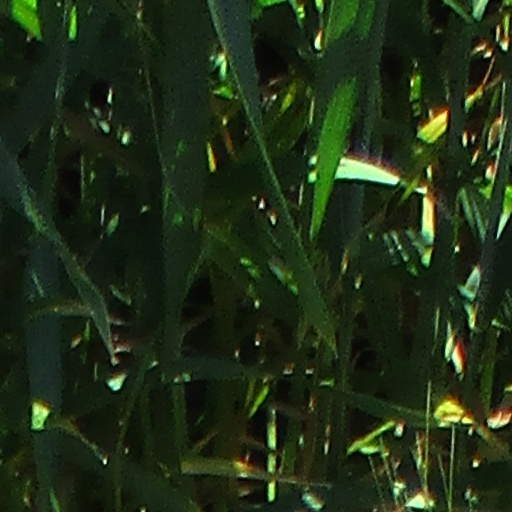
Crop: wheat